Phoenix 2020

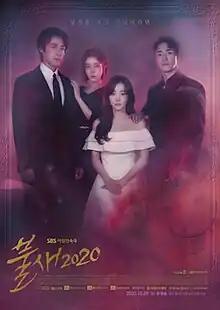
Promotional poster

Phoenix 2020 is a South Korean television romantic drama series directed by Lee Hyun-jik starring Hong Soo-ah, Lee Jae-woo, Seo Ha-jun and Park Young-rin. The series is a reboot of the 2004 MBC series of the same name and includes 120 episodes. The story follows a rich woman and a poor man who marry, get divorced, and meet again after their fortunes have reversed. It premiered on SBS TV on October 26, 2020, and aired on weekdays at 8:35a.m. KST until April 9, 2021.